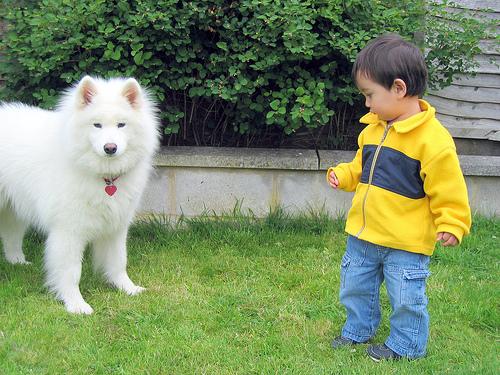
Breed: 2192-n000088-Samoyed